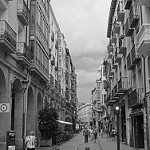
Label: B & W